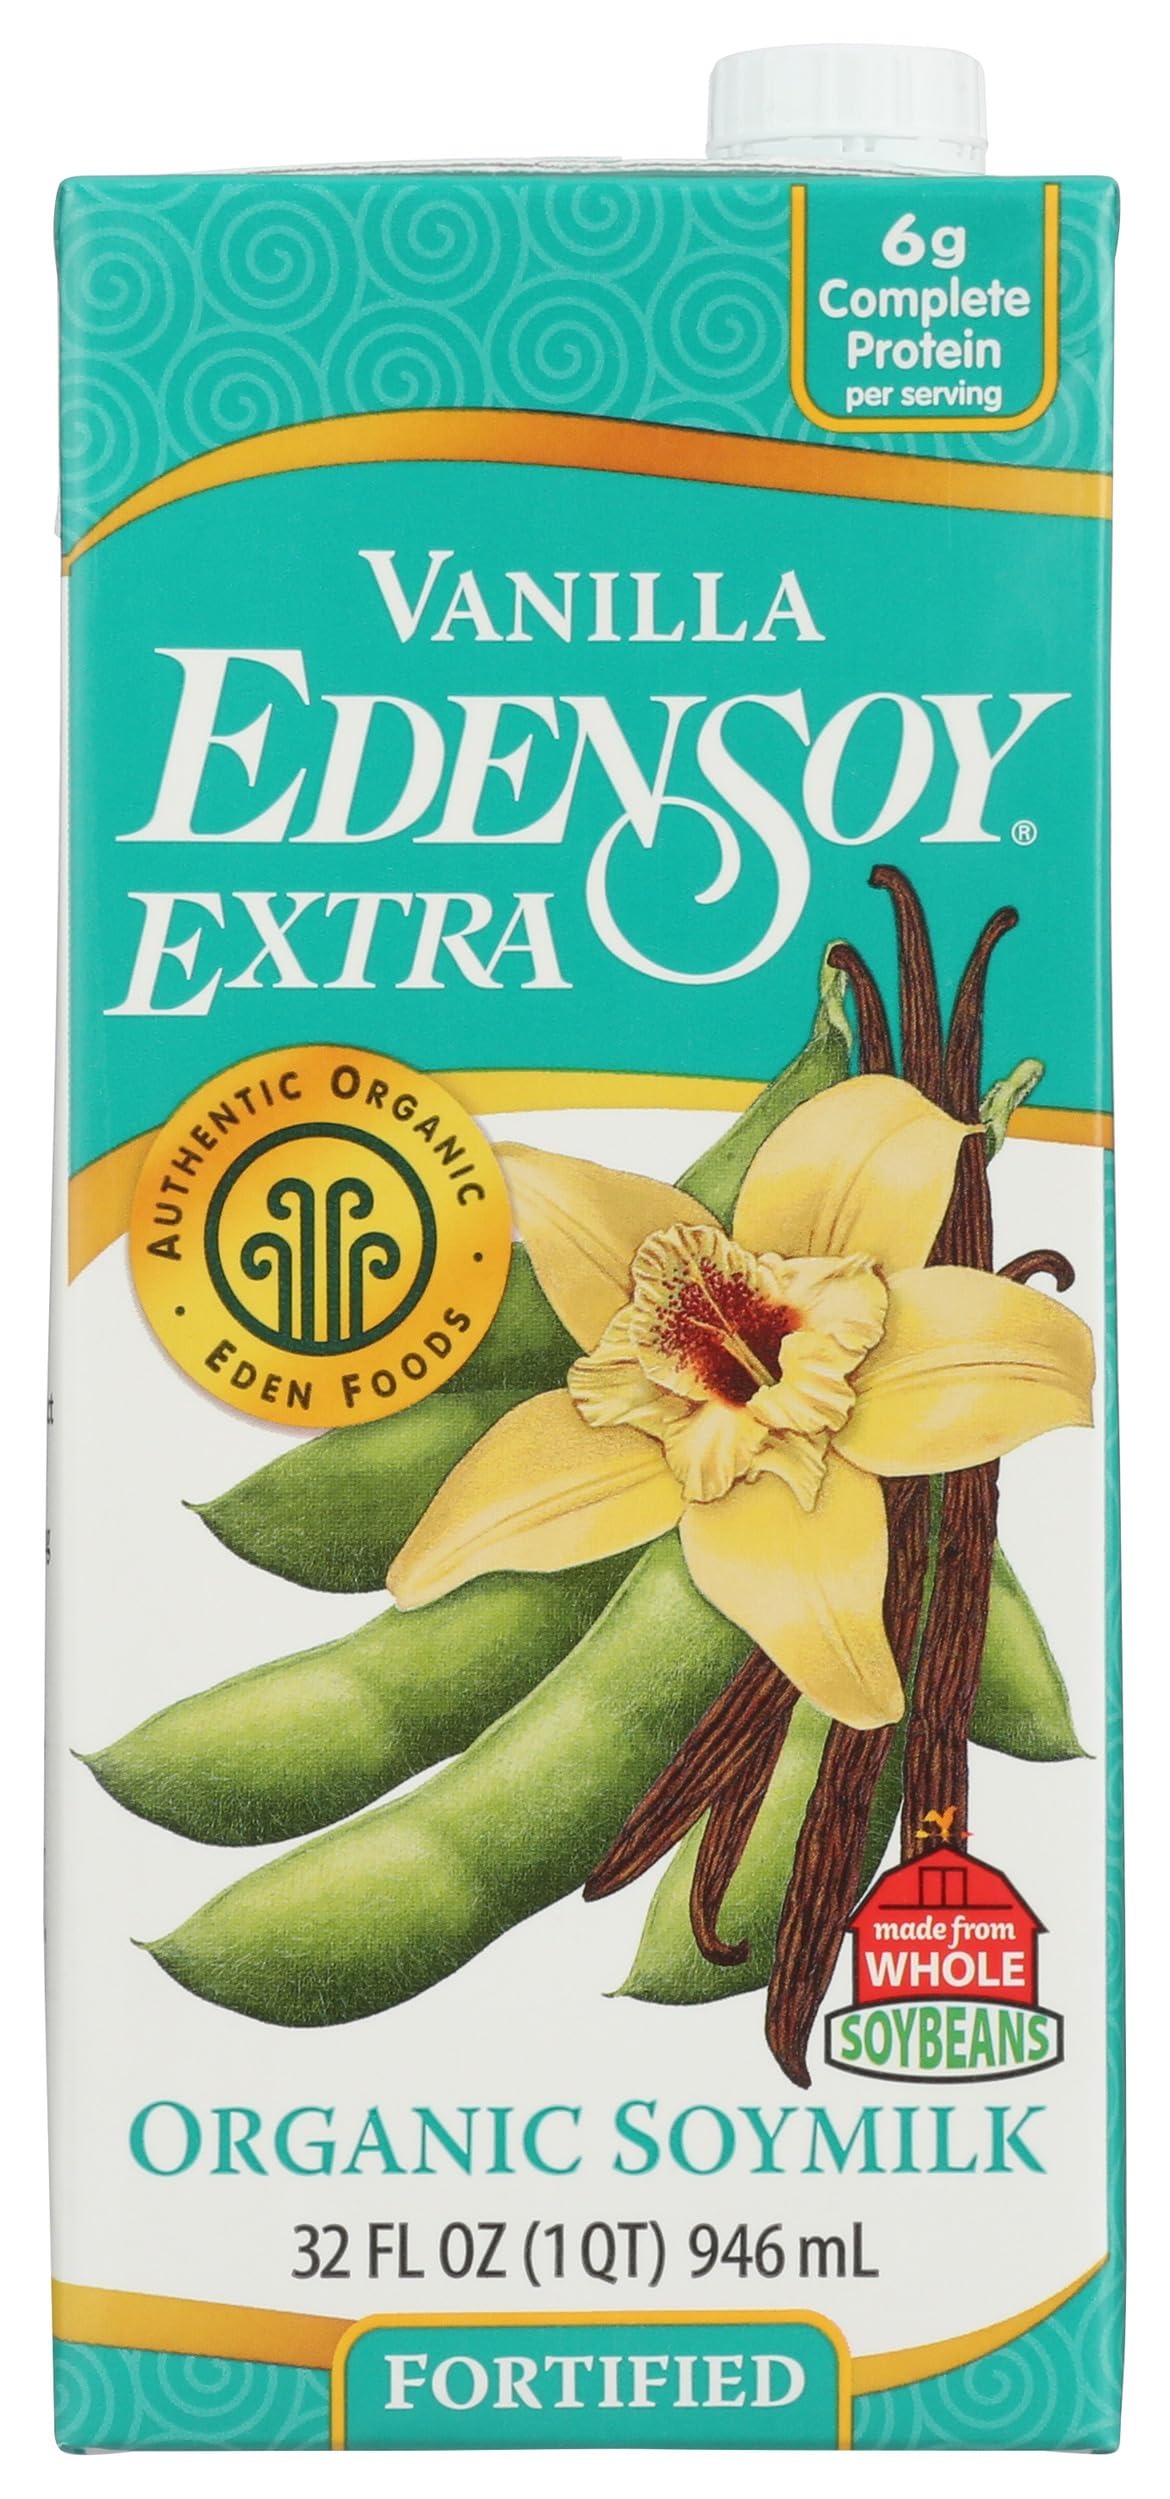
Item Name: Eden Foods Organic Edensoy Extra Vanilla Soymilk, 32 oz
Bullet Point 1: Excellent Source of Calcium
Bullet Point 2: Good Source of Iron
Bullet Point 3: Eden
Product Description: Vanilla EDENSOY Extra is the only USA soymilk with real, pure vanilla extract and fortified with the finest bio-available vegan quality vitamins and calcium While it created the category in , EDENSOY remains the only soymilk properly prepared to nurture human beings Eden selected organic ingredients, reverse osmosis purified water, continuous quality control checks, and years of study on how to best prepare soybeans for human assimilation, assures the best possible, most pleasing nourishment in soymilk It rates number one of sixty-two brands in an extensively researched soy report Only gentle unrefined sweeteners are used Ecological aseptic cartons, and it 'Promotes Cardiovascular Health
Value: 32.0
Unit: oz

Price: 14.525